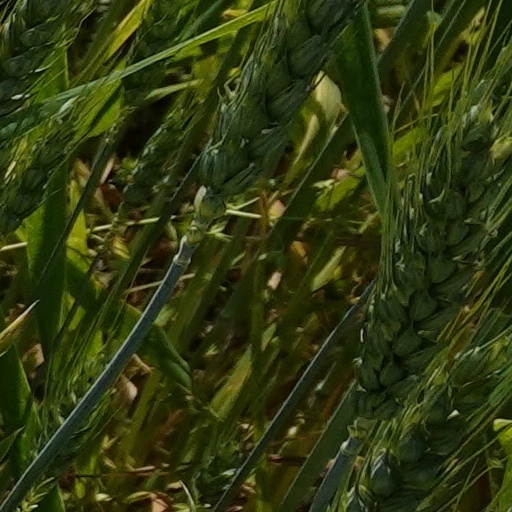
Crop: wheat